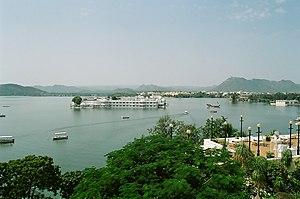
Le lac Pichola est un lac d'eau douce artificiel, situé au sud de la ville indienne d'Udaipur dans l'état du Rajasthan. Il a été créé en 1362 à proximité du village Picholi qui lui a donné son nom. C'est un des lacs construit autour d'Udaipur par la construction de barrages pour irriguer les cultures environnantes et disposer d'eau potable. Deux îles, Jag Niwas et Jag Mandir situés sur le lac portent plusieurs palais transformés maintenant en hôtels de luxe.